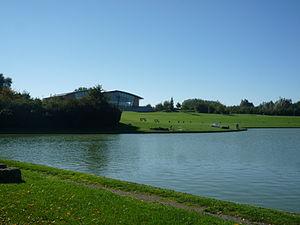
Caudry, Nord, Nord-Pas-de-Calais, France.
Caudry est une commune française située dans le sud du département du Nord en région Hauts-de-France. Elle est peuplée de 14 591 habitants au dernier recensement 2017.